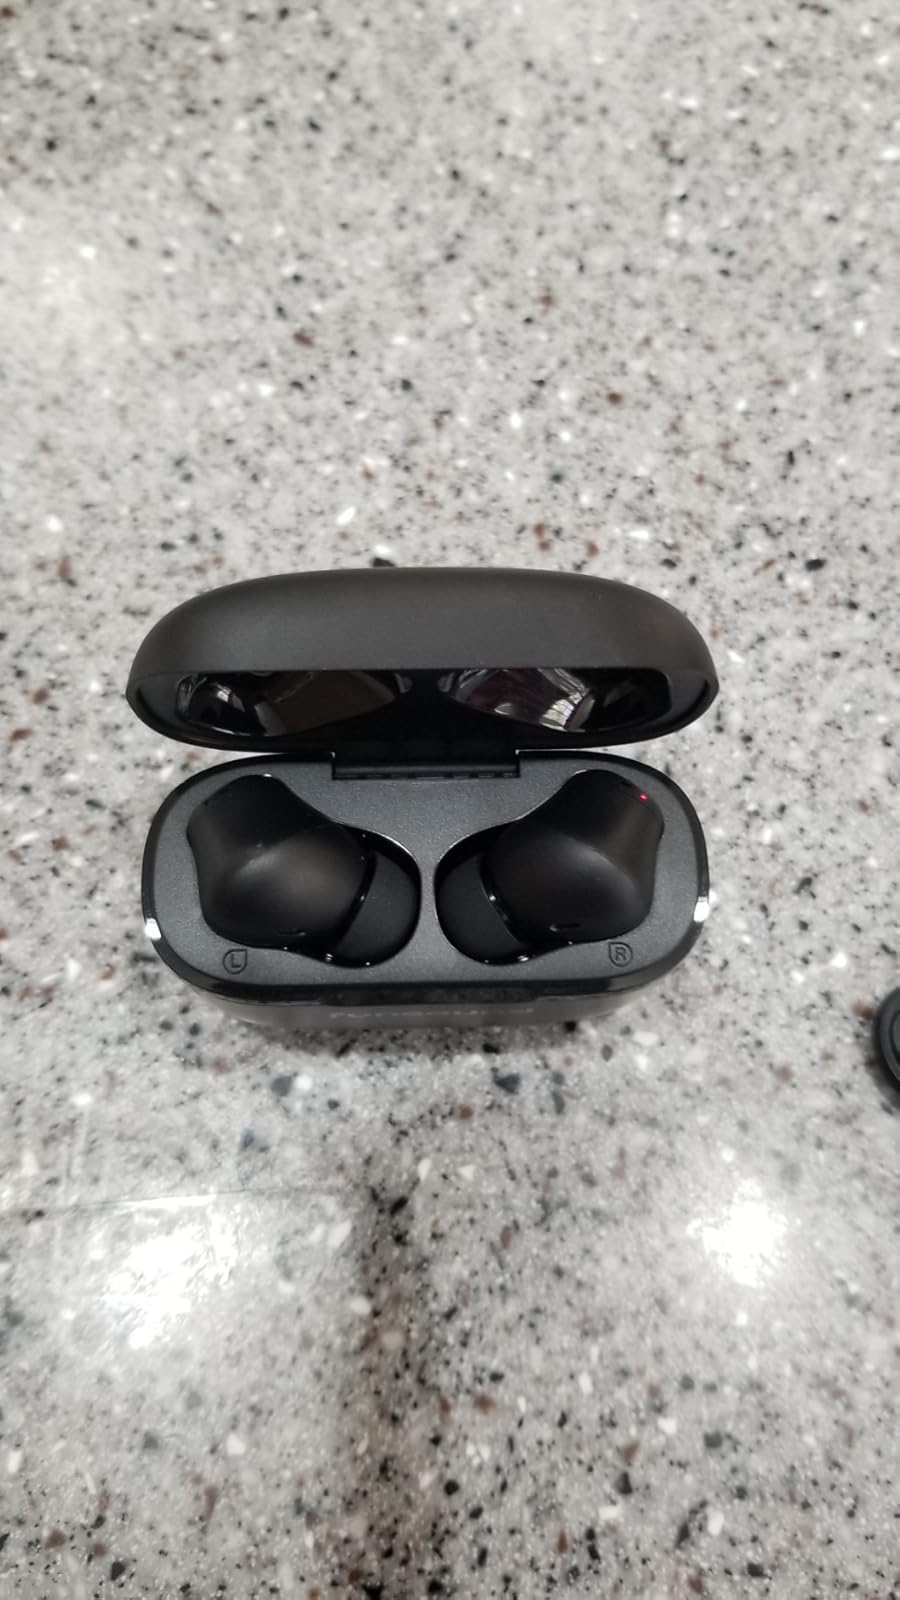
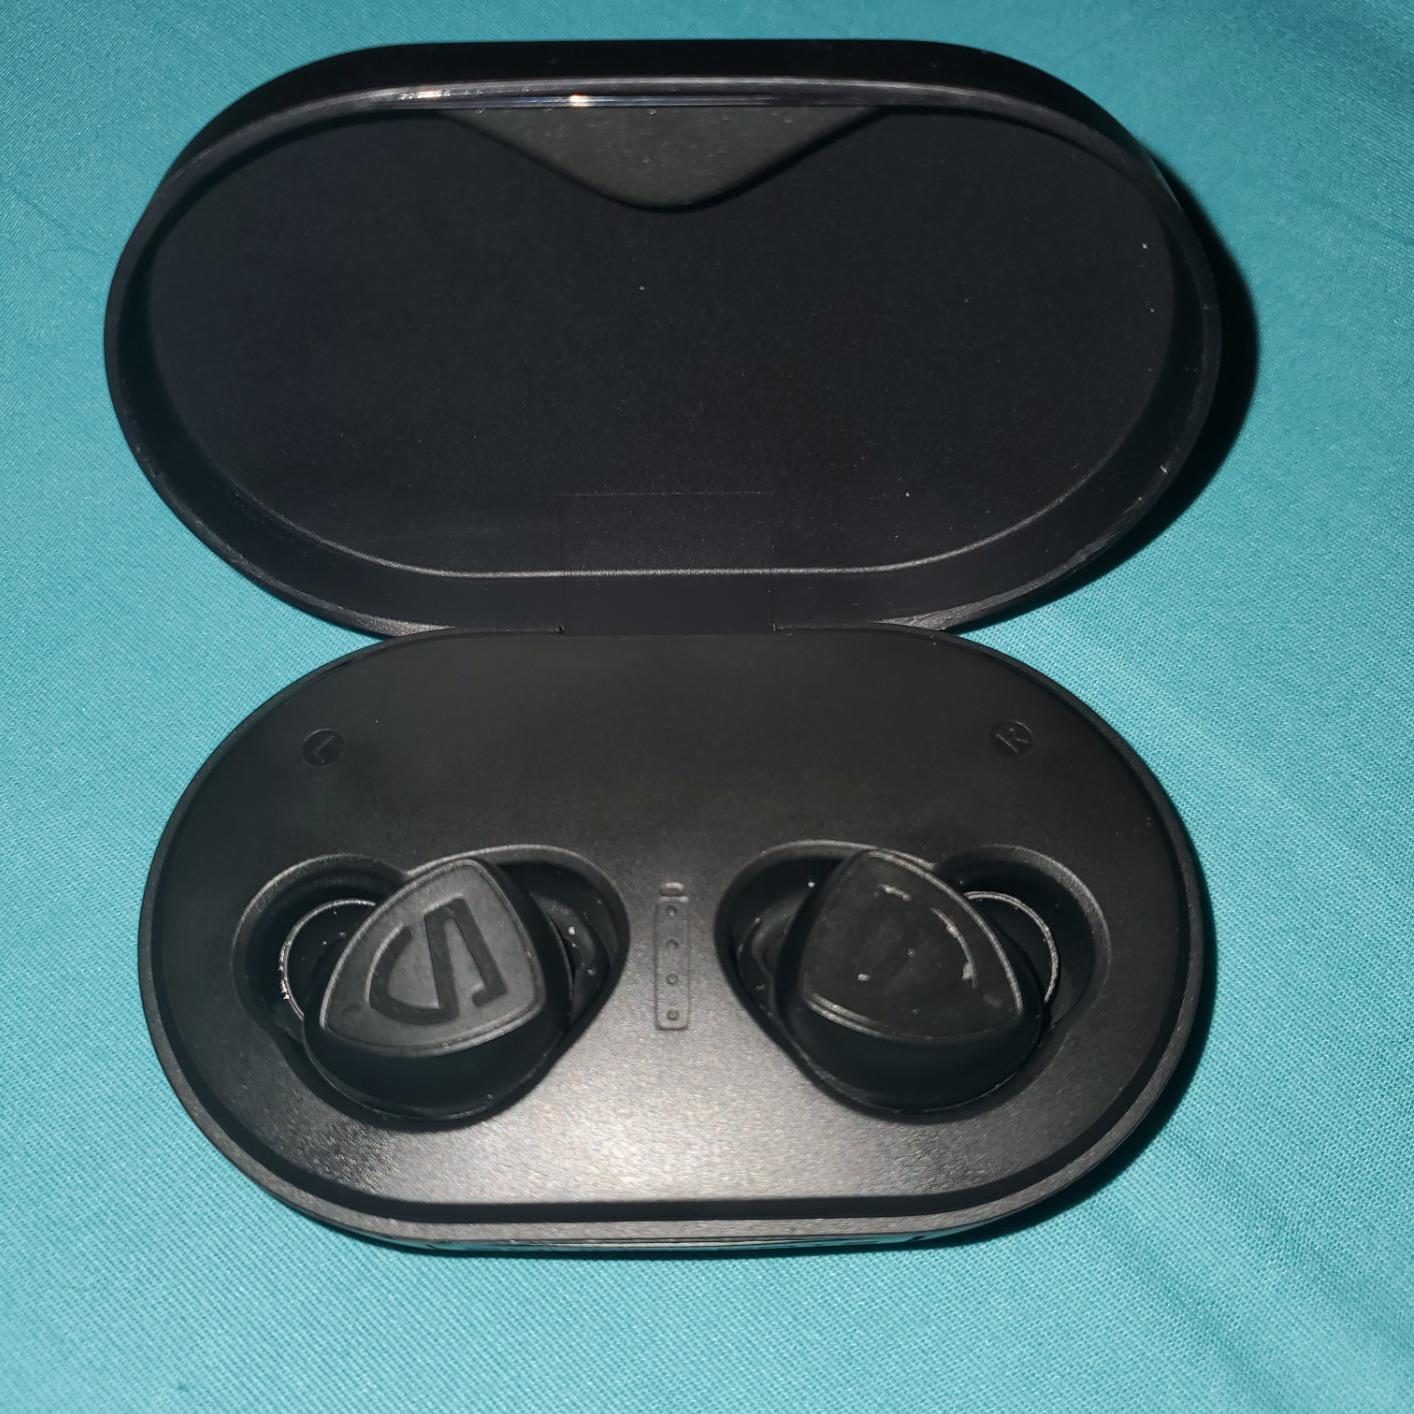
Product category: earbuds
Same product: no